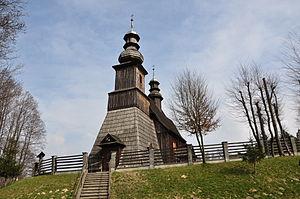
Graboszyce est une localité polonaise de la gmina de Zator, située dans le powiat d'Oświęcim en voïvodie de Petite-Pologne.